Mercy Heritage Centre Brisbane

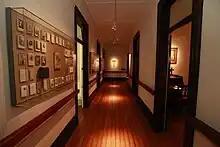
Our Lady's Corridor

The Mercy Heritage Centre Brisbane was a social history museum which is now closed and will re-open in June 2019 as Adderton: house & heart of mercy.